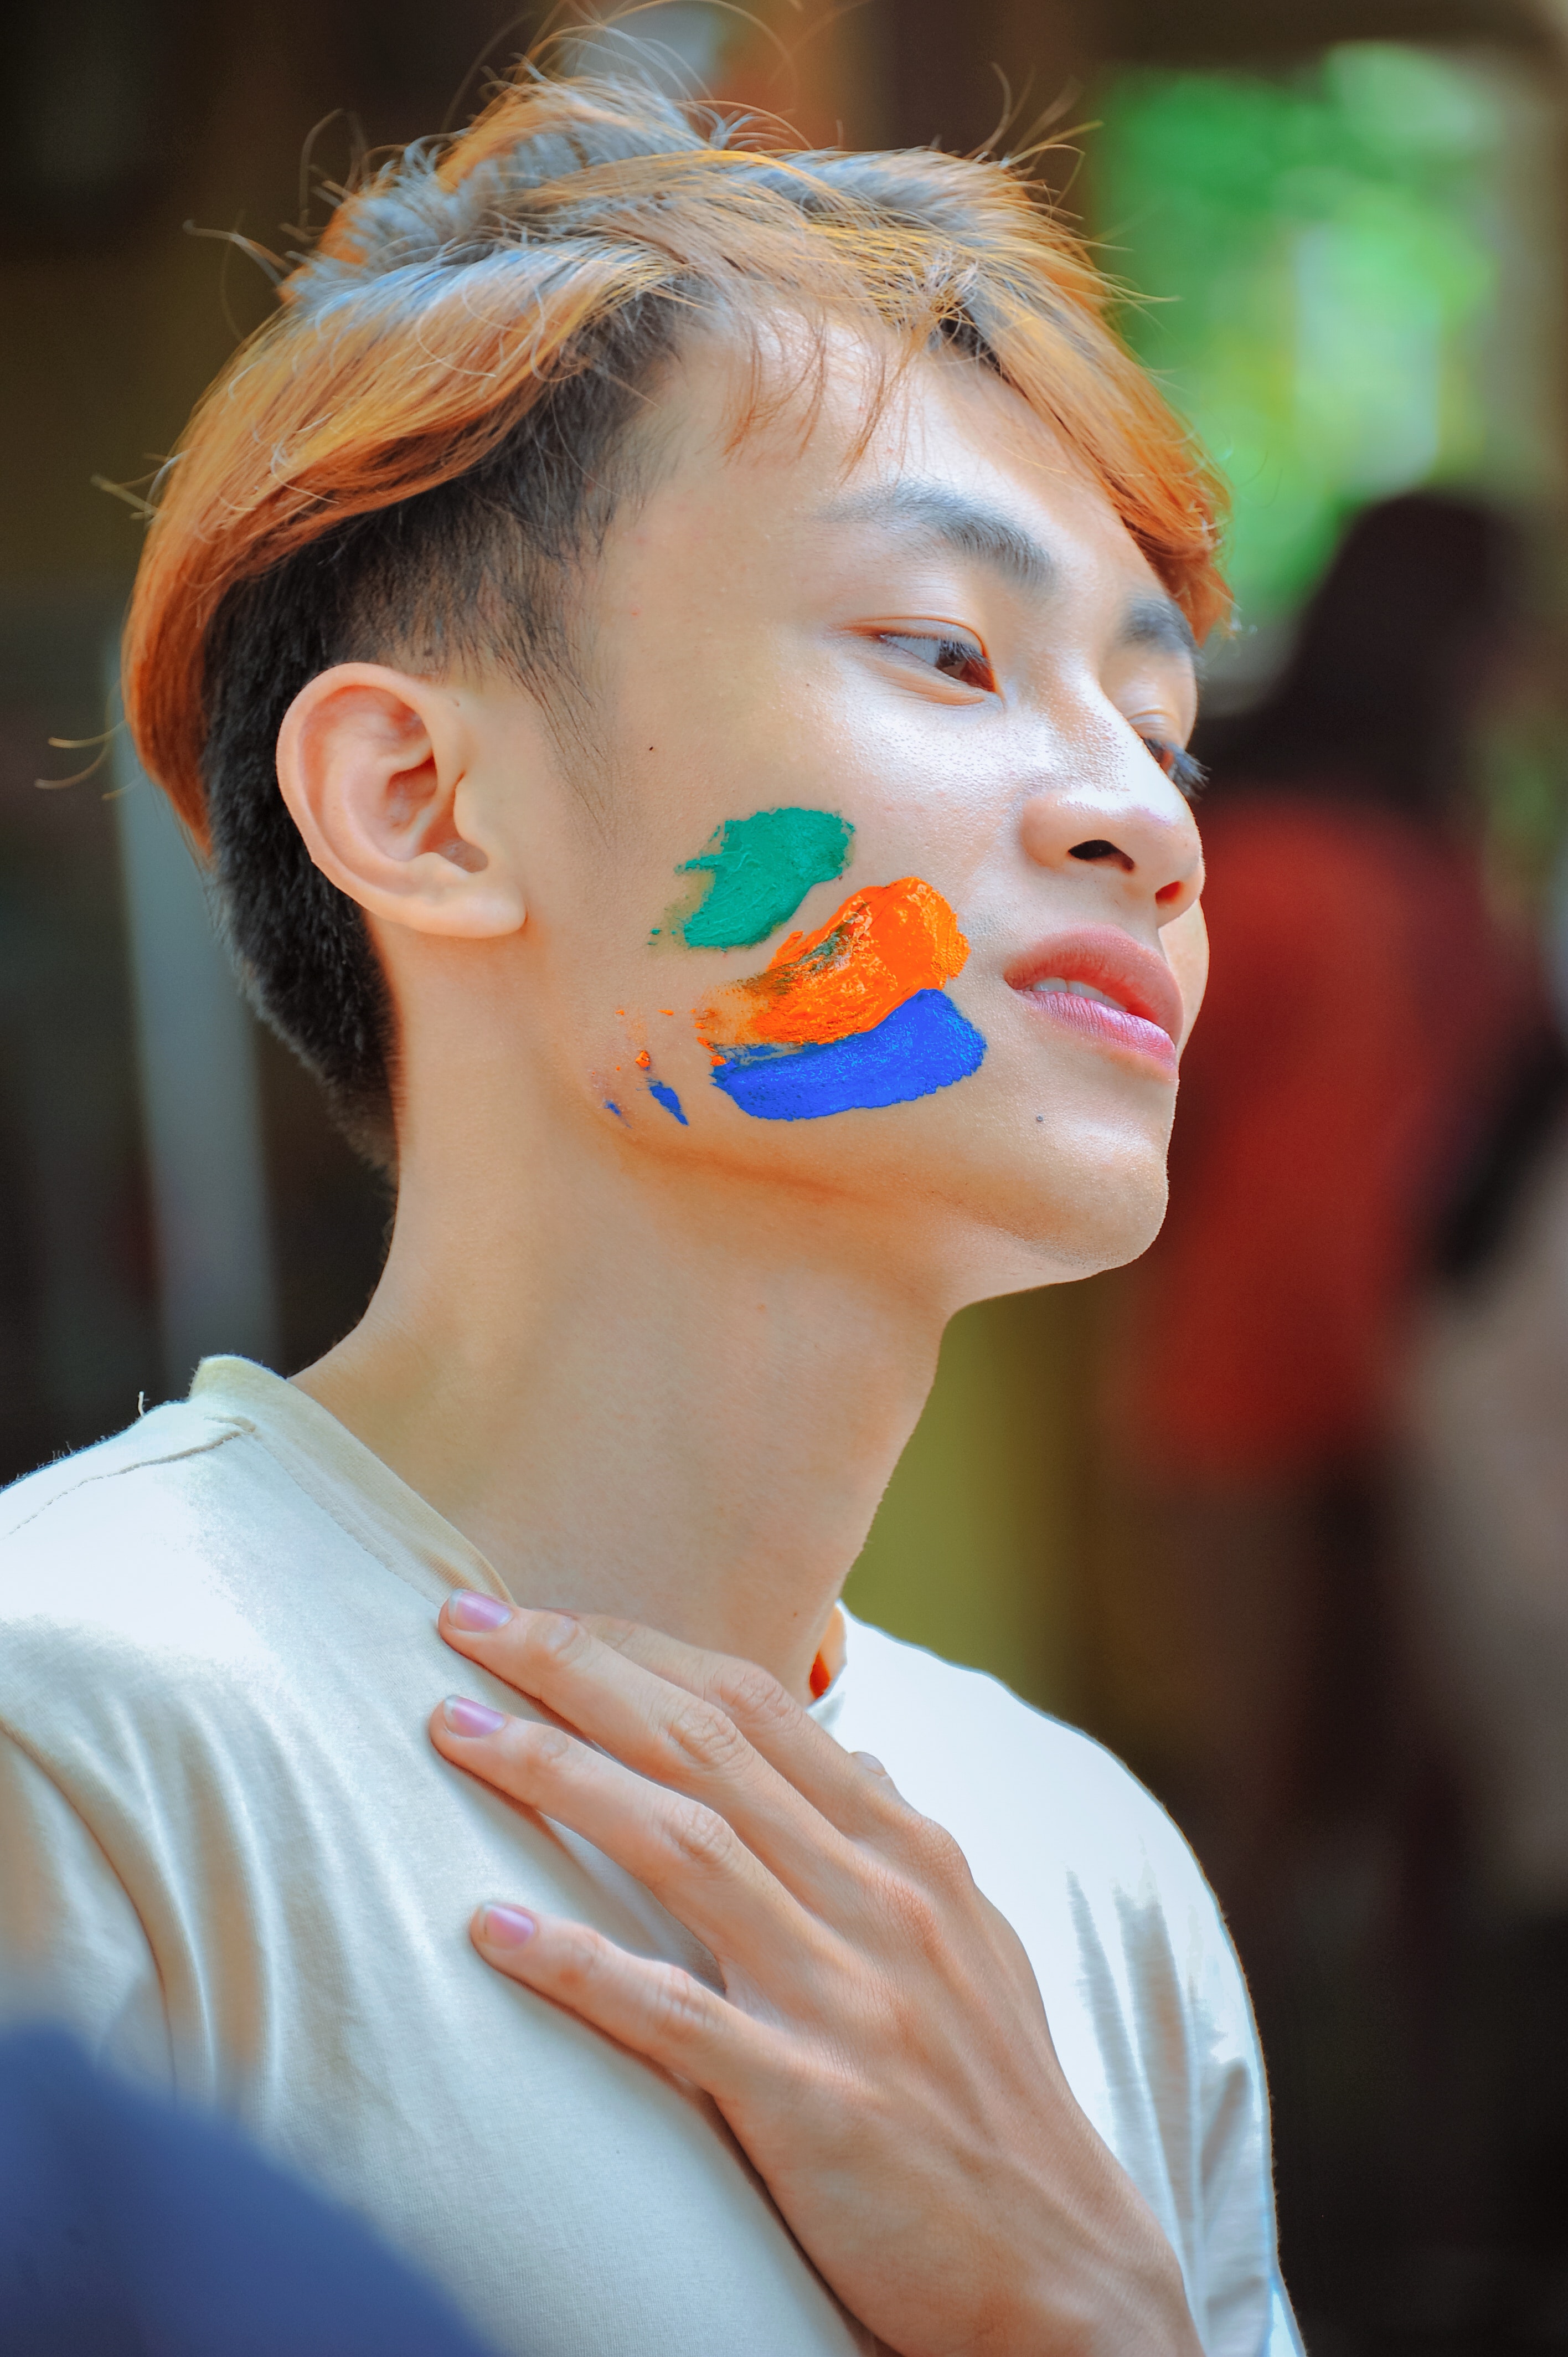
face, head, nose, cheek, lip, beauty, skin, orange, fun, mouth, child, smile, photography, neck, eyelash, ear